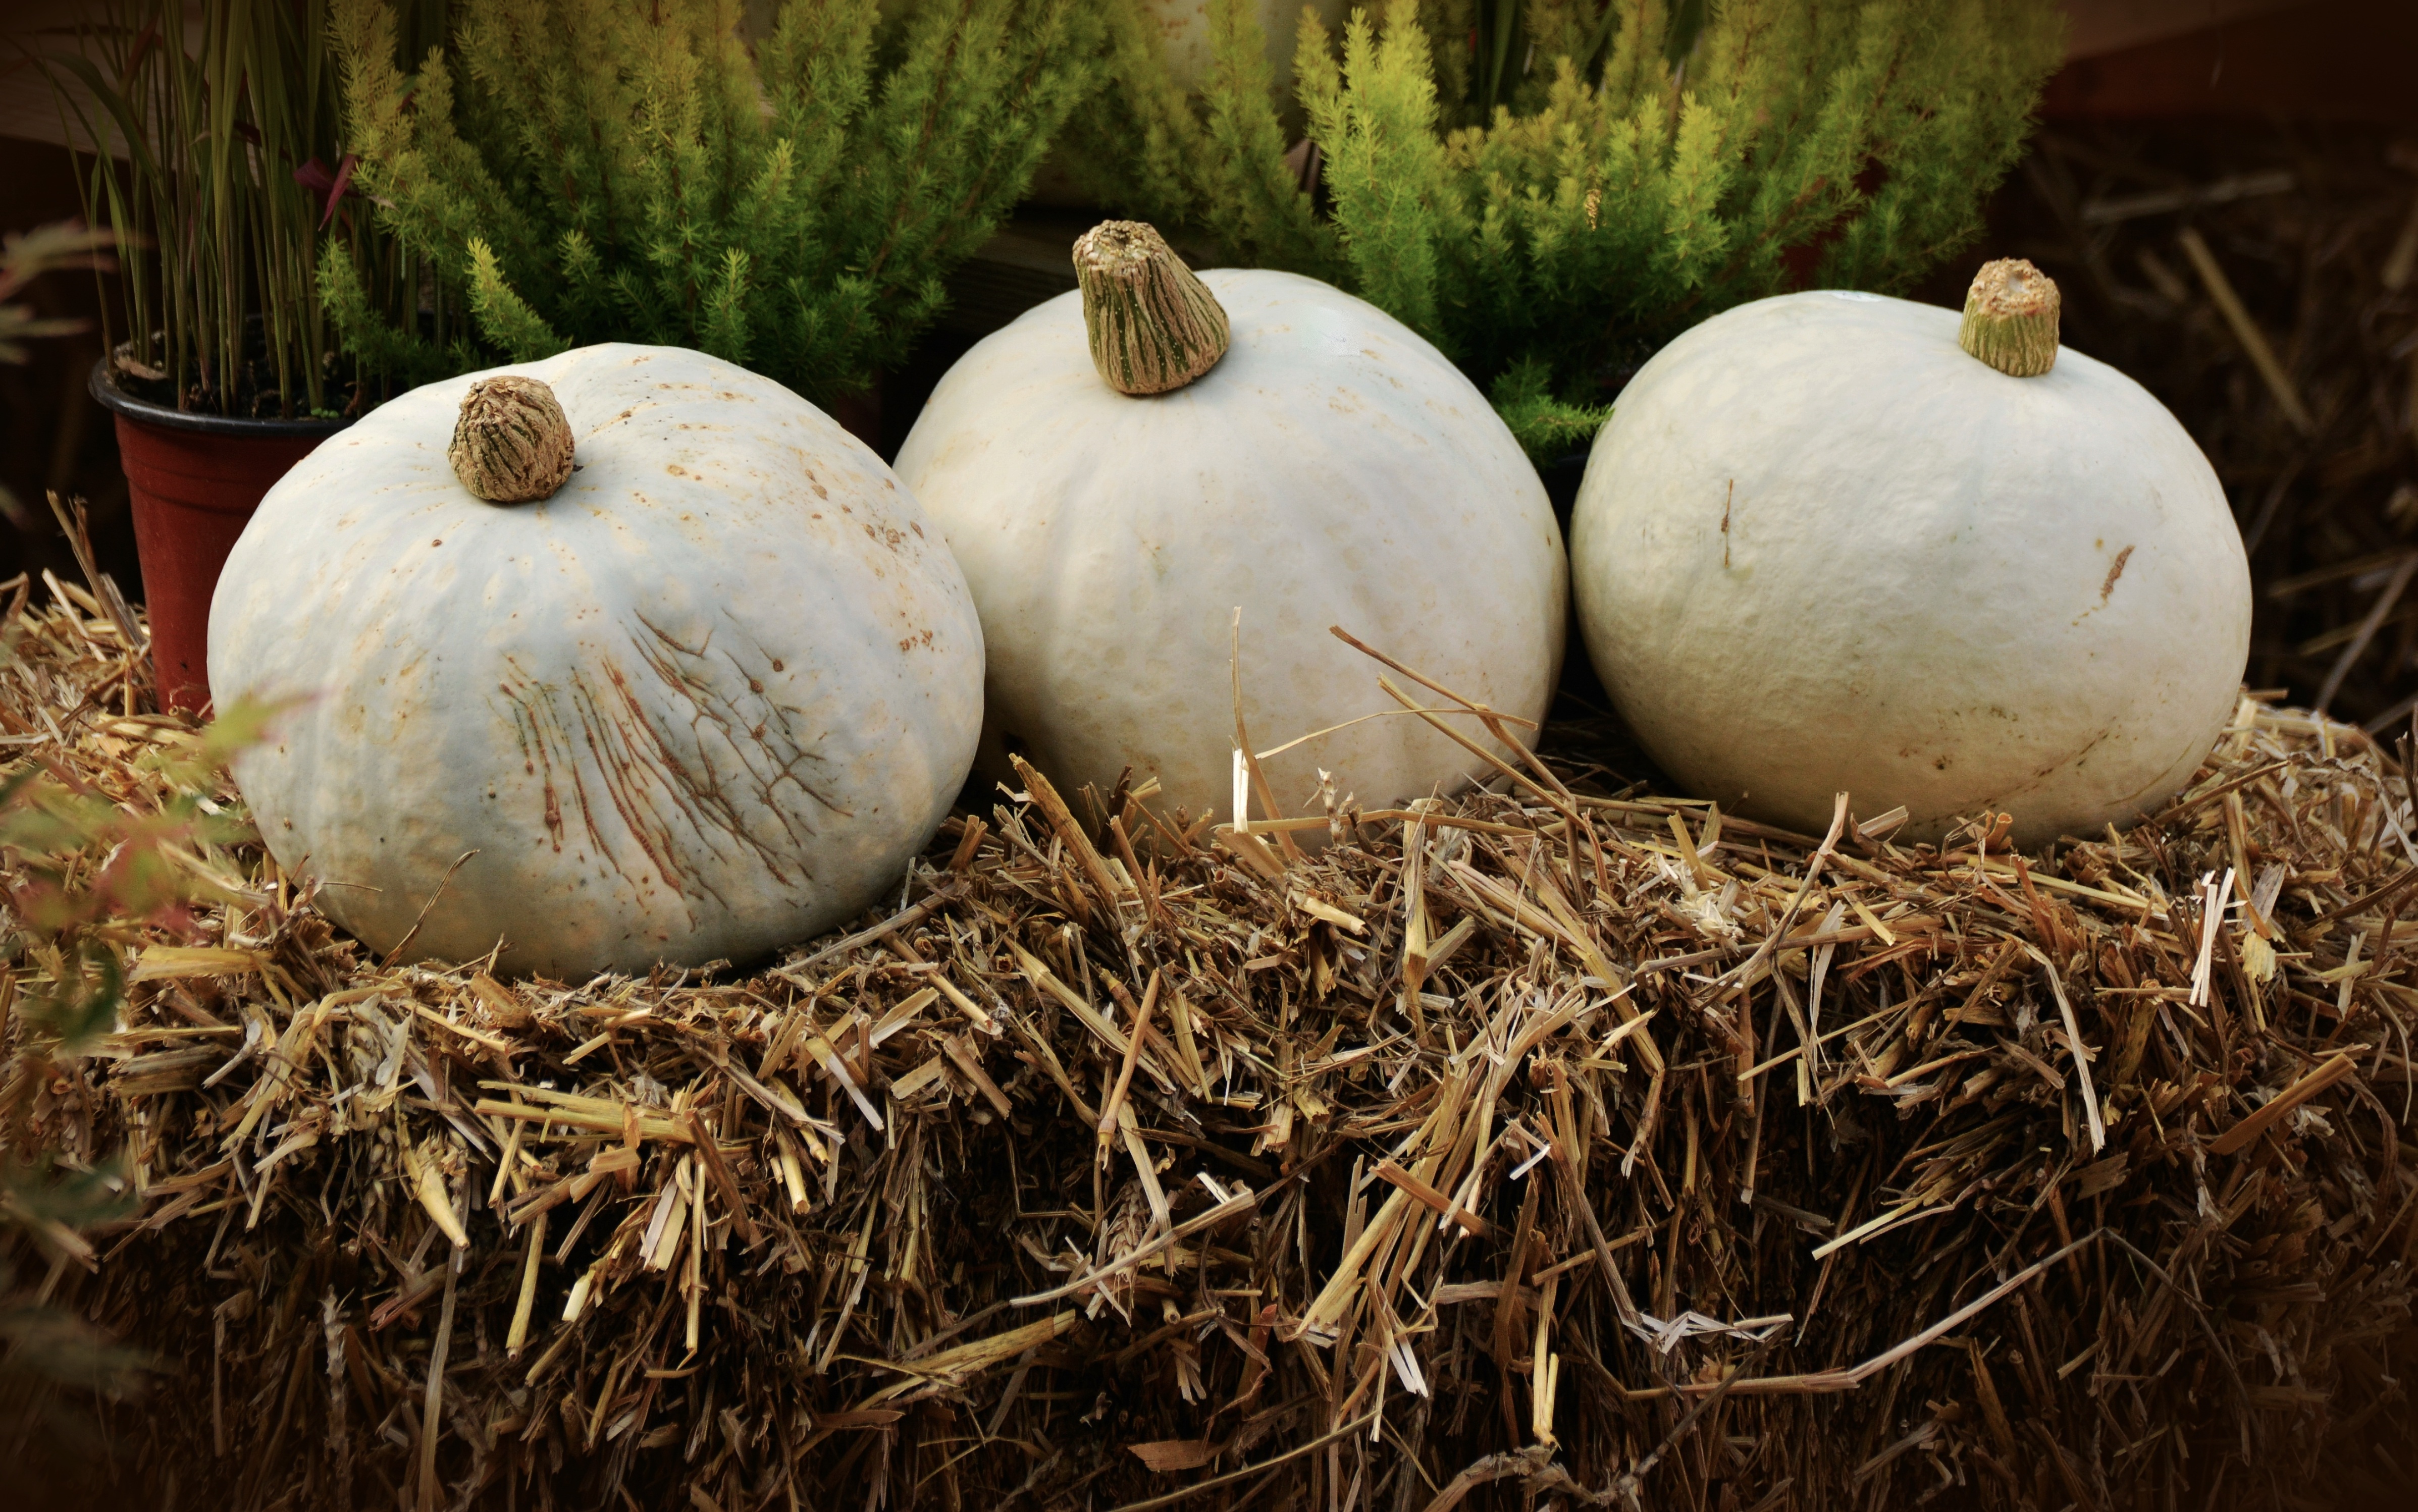
food, harvest, autumn, pumpkin, squash, gourd, coconut, thanksgiving, vegetables, straw bales, casper, autumn motives, white pumpkin, grass family